All-Clad

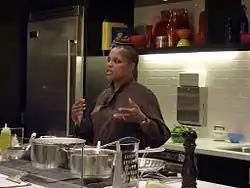
Tanya Holland hosting a 2011 All-Clad 40th Anniversary event at the San Francisco Bloomingdale's

The business was founded by metallurgist John Ulam, in 1967, as a manufacturer of bonded metals, including coinage for the U.S. Mint, avionics, and ballistics. The company was instrumental in the shift to bonded metal coins.